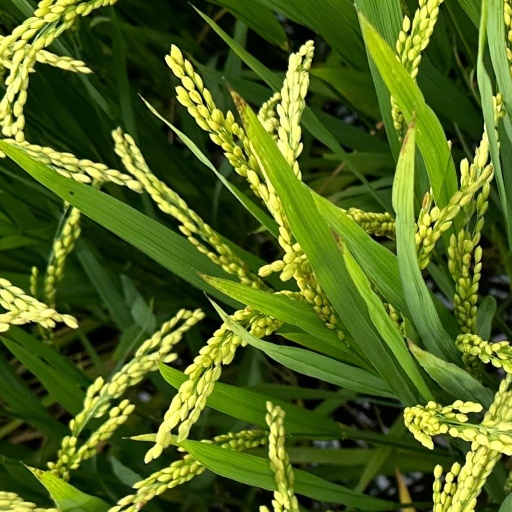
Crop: rice